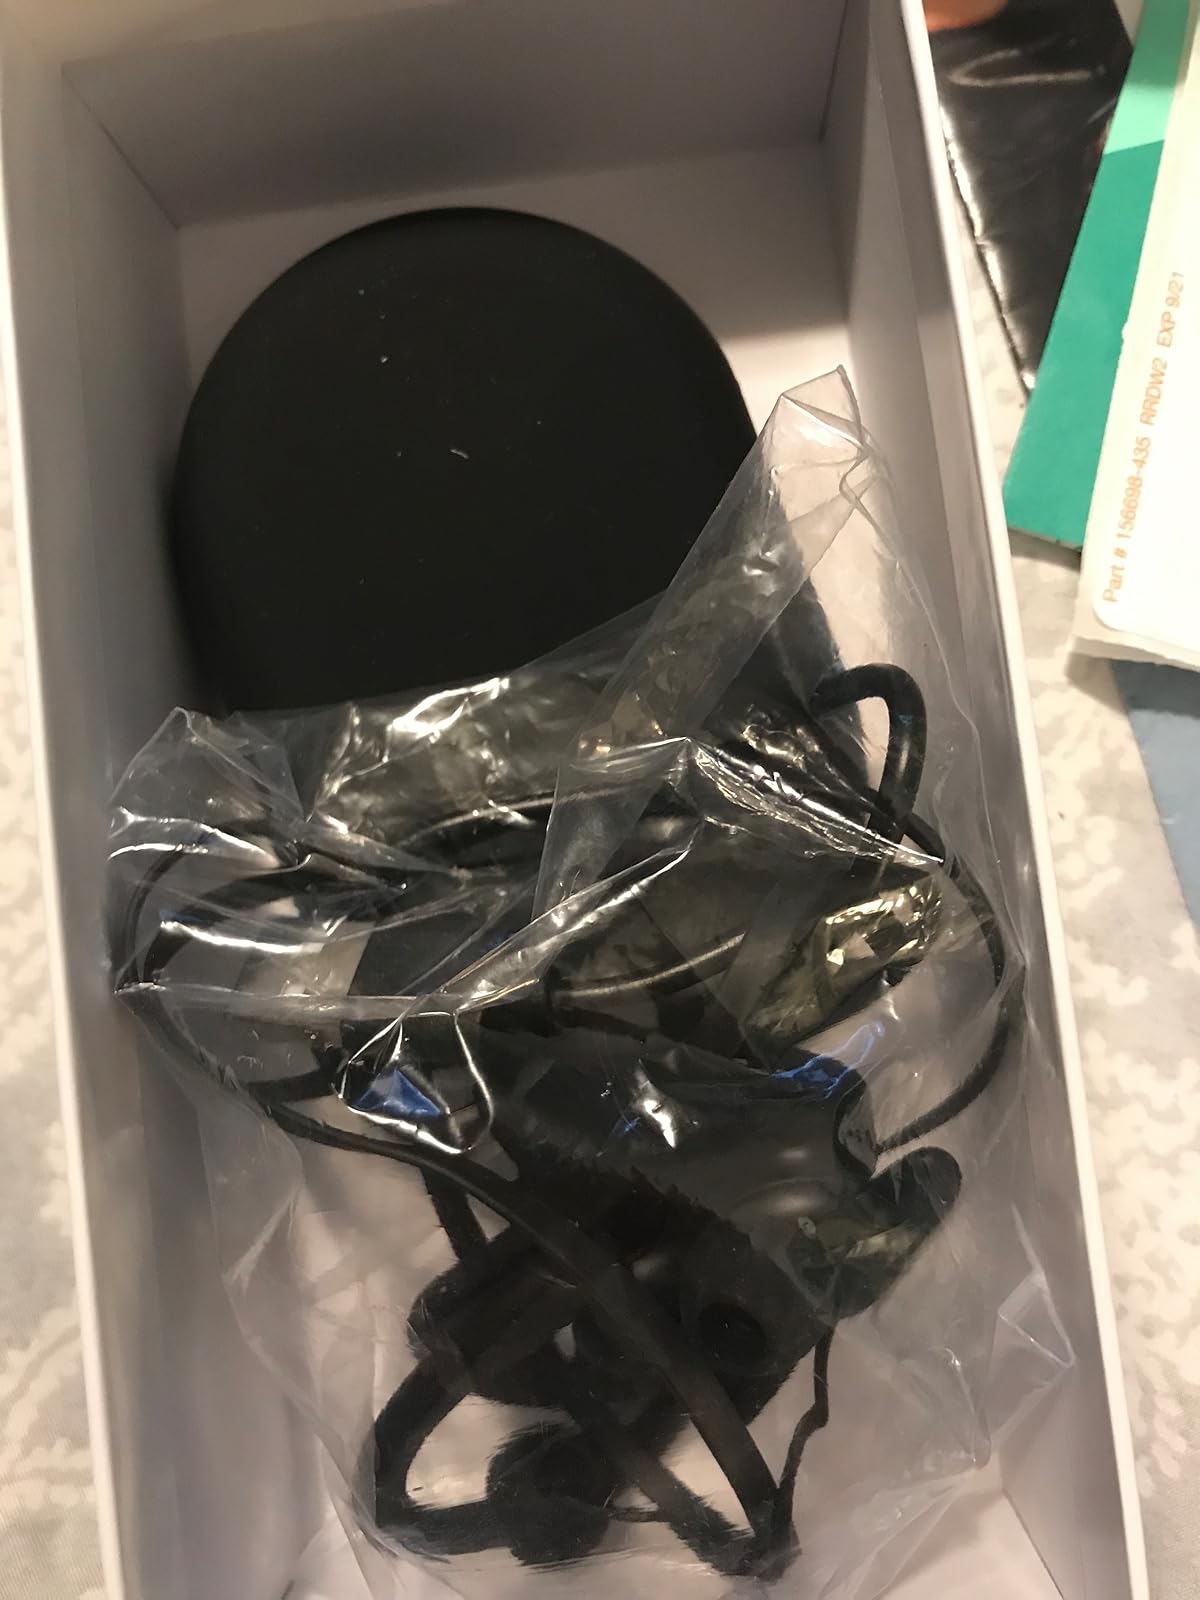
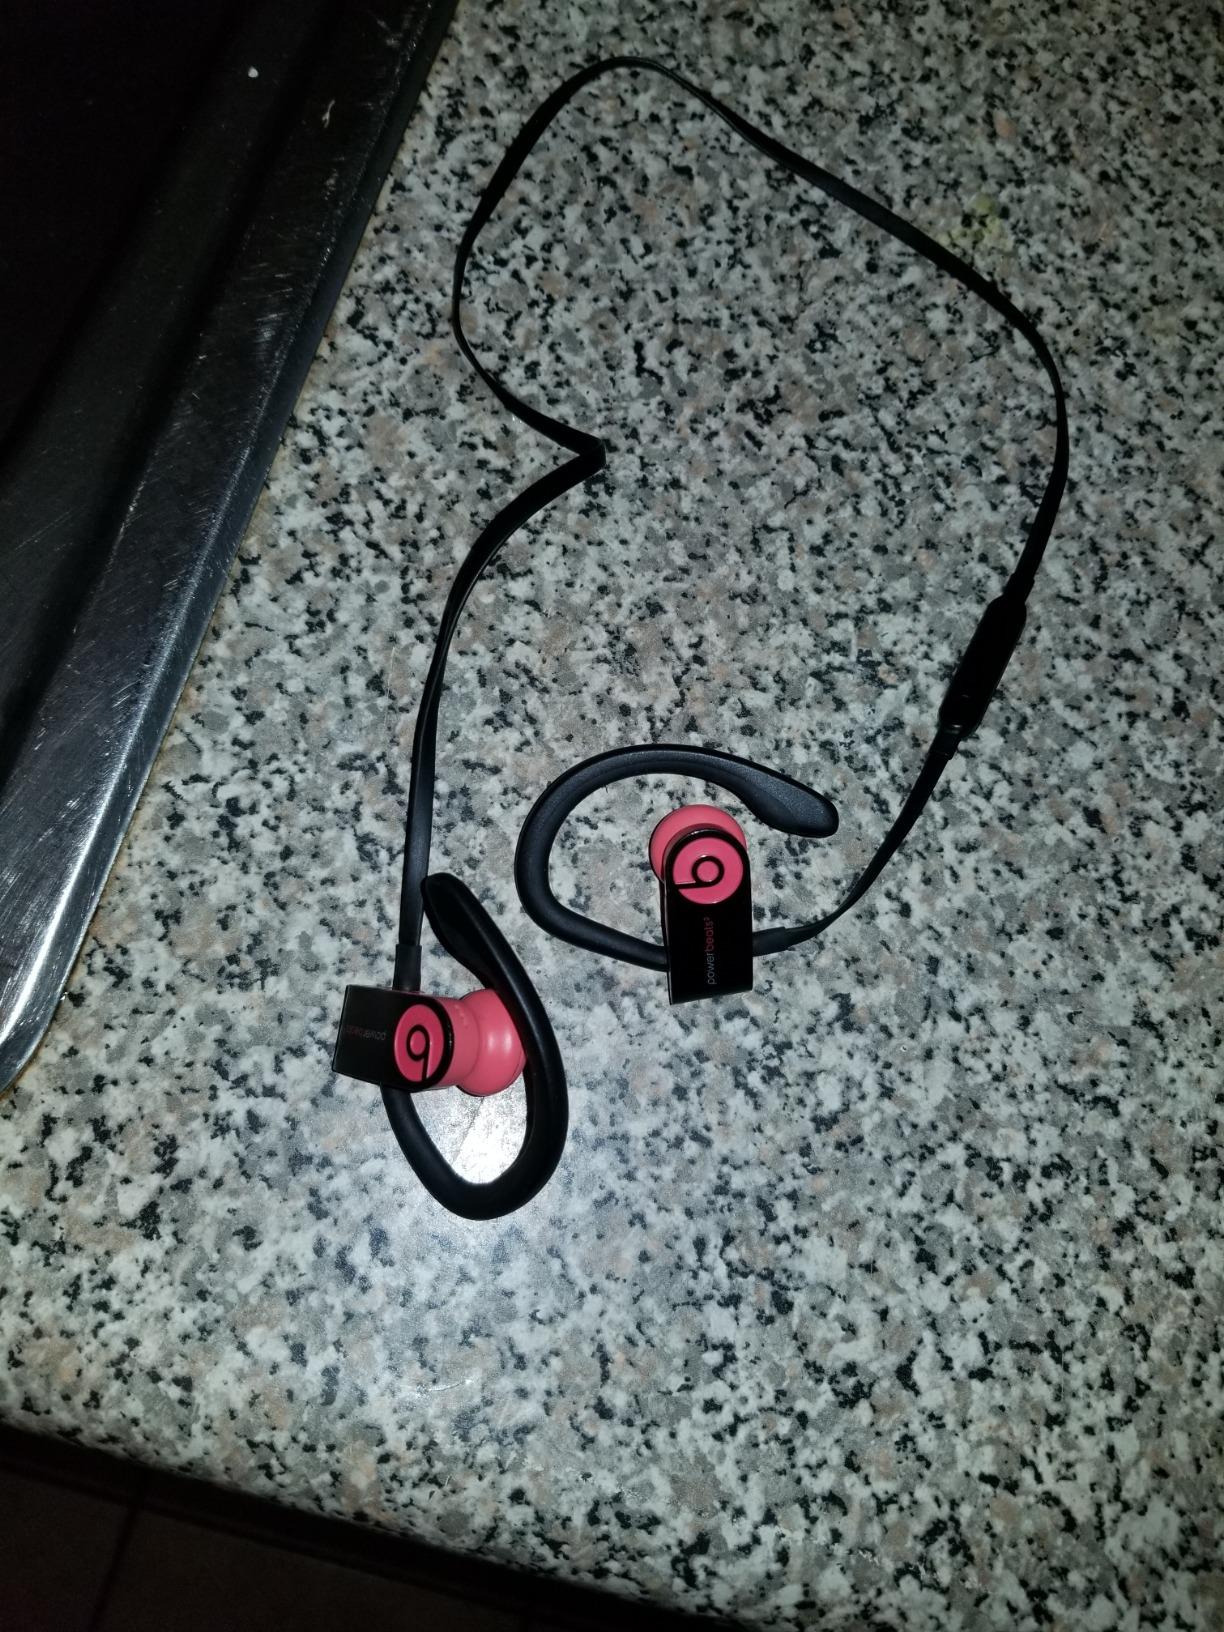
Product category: headphones
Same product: yes